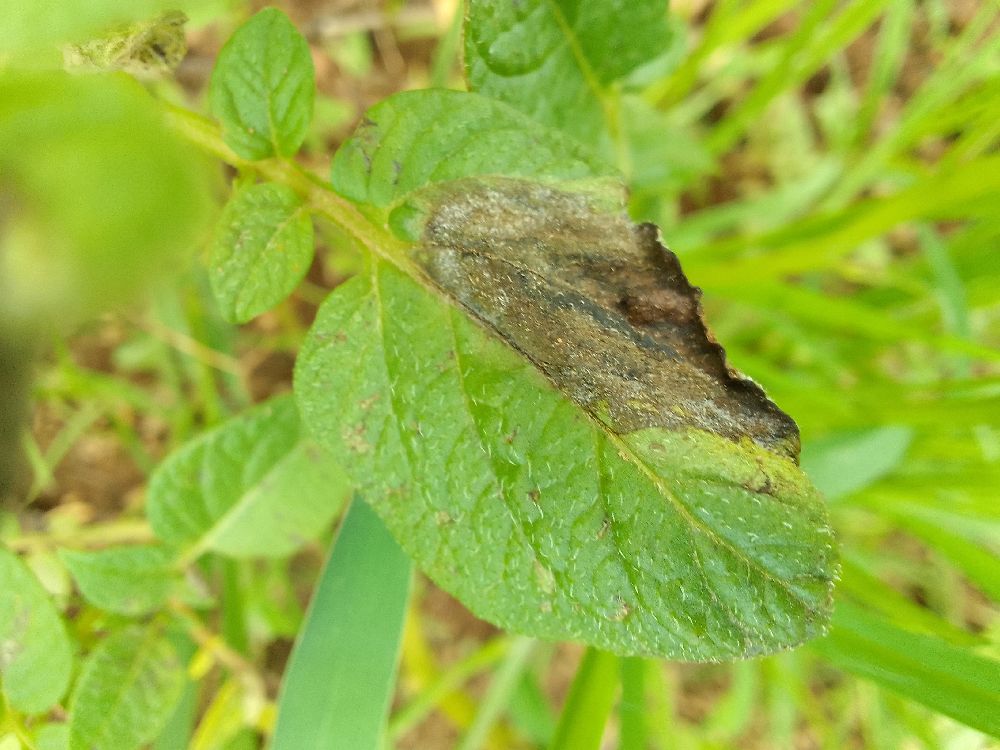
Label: Late blight